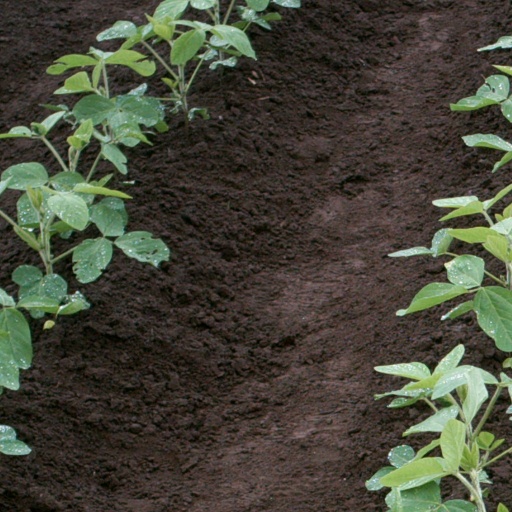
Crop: soybean